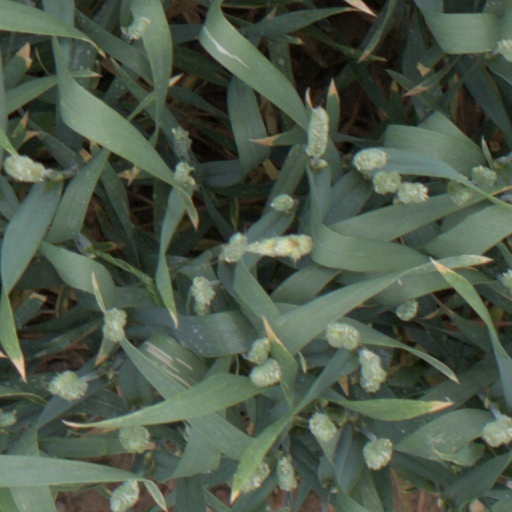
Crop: wheat